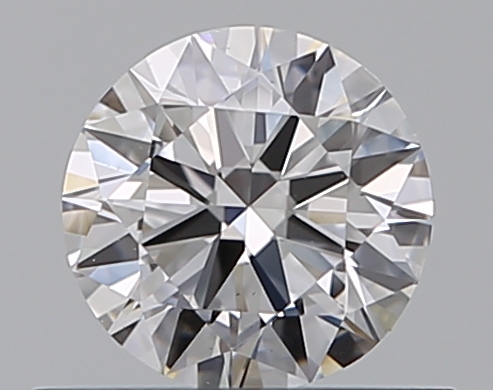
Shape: round
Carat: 0.5
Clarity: VS1
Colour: D
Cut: EX
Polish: EX
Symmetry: VG
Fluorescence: N
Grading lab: GIA
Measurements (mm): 5.09 x 5.14 x 3.07